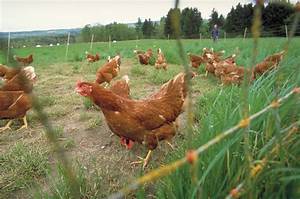
Label: gallina